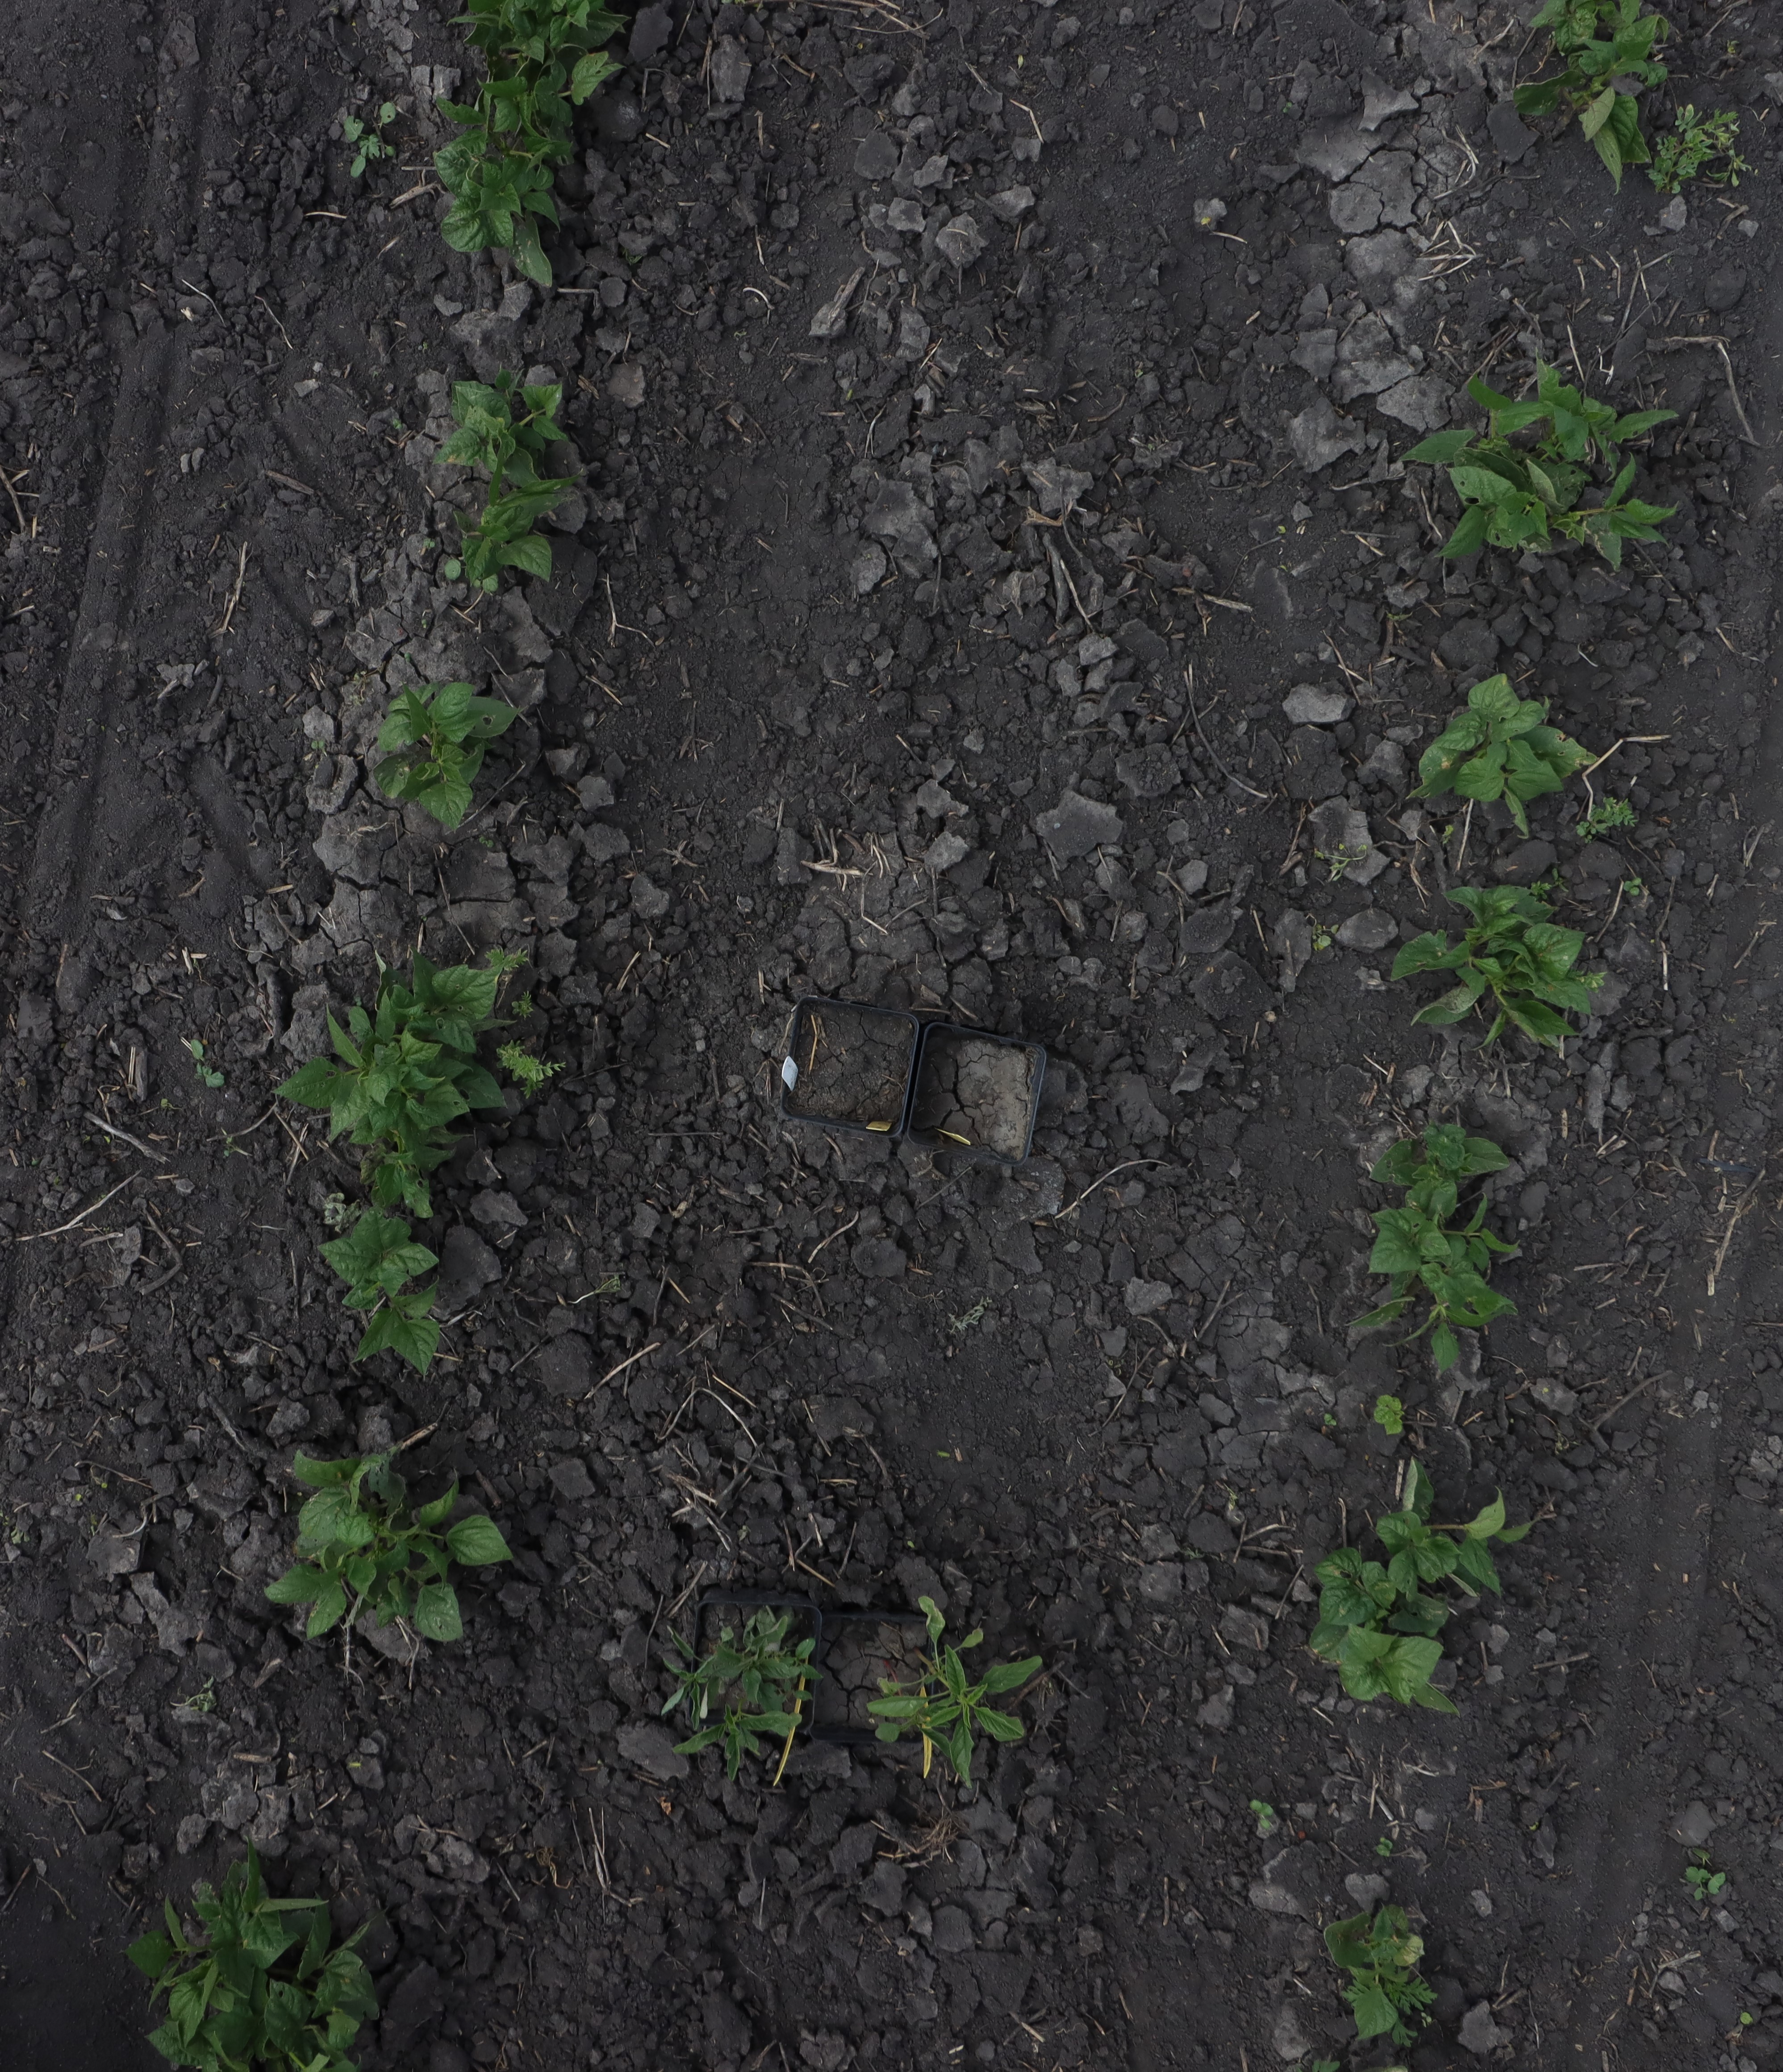
Crop: Black bean
Objects: Waterhemp, Waterhemp, Blackbean, Blackbean, Blackbean, Blackbean, Blackbean, Blackbean, Blackbean, Blackbean, Blackbean, Blackbean, Blackbean, Blackbean, Blackbean, Blackbean